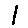
Label: 1